Richard H. Taylor

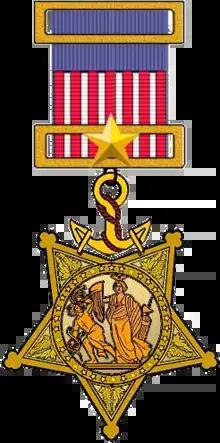

Richard Hamilton Taylor (September 8, 1870 – March 24, 1956) was a quartermaster serving in the United States Navy who received the Medal of Honor for bravery.